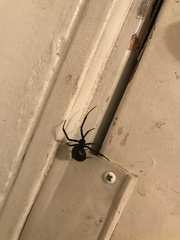
Species: Lactrodectus_hesperus